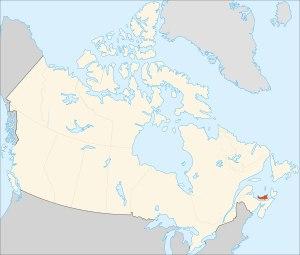
Cet article contient une liste des universités du Canada.